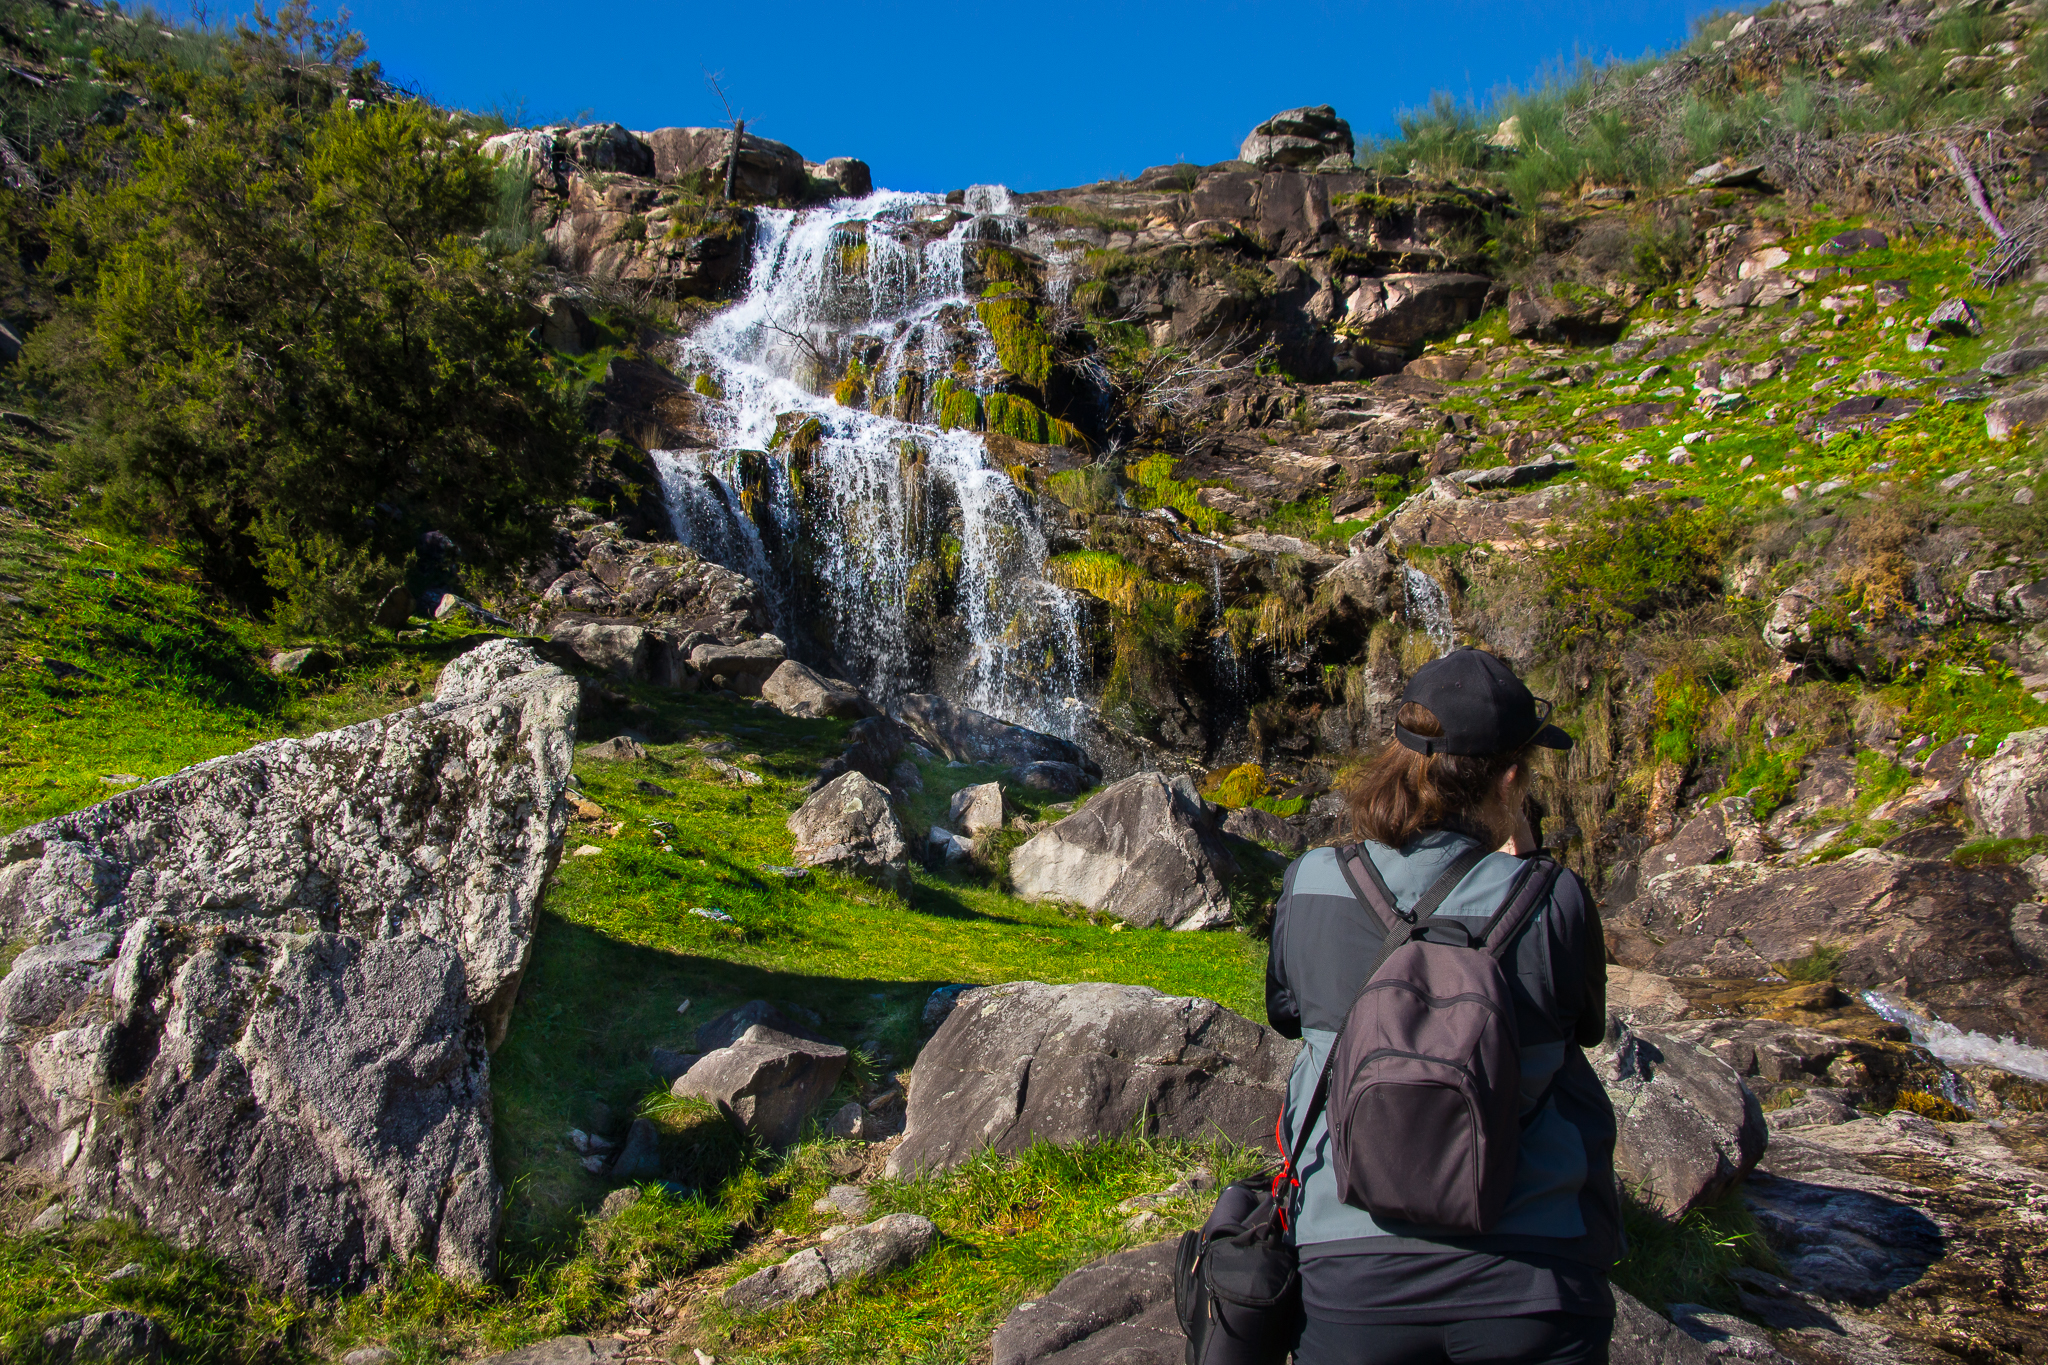
landscape, rock, waterfall, wilderness, walking, mountain, hiking, trail, adventure, valley, mountain range, formation, cliff, tourism, terrain, ridge, spain, geology, ravine, galicia, pontevedra, paisajes, water feature, espana, ggl1, gaby1, xovesphoto, sonya77, tamron18250, molinos, molinosdeagua, mui os, mui osdofol nedopic n, geological phenomenon